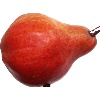
Label: red_pear